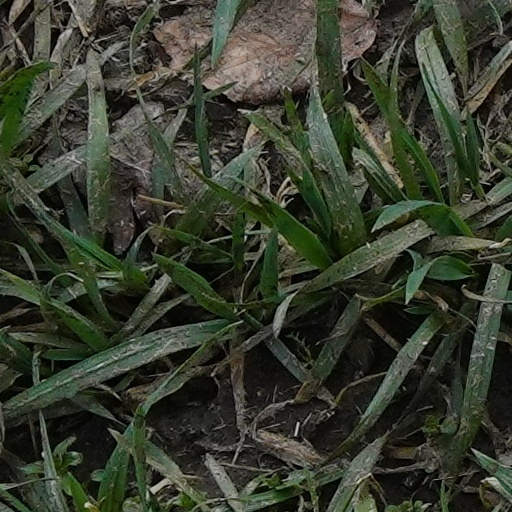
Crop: wheat